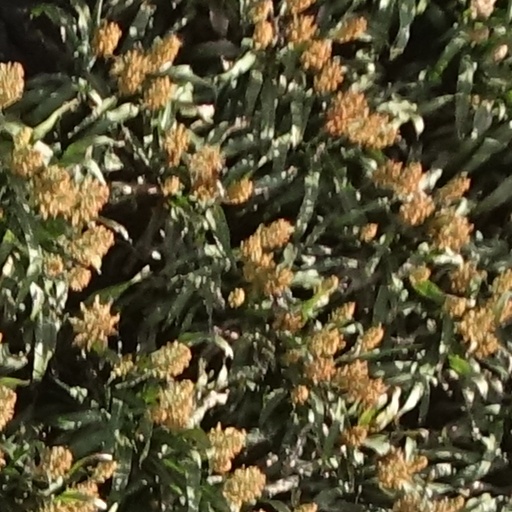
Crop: sorghum